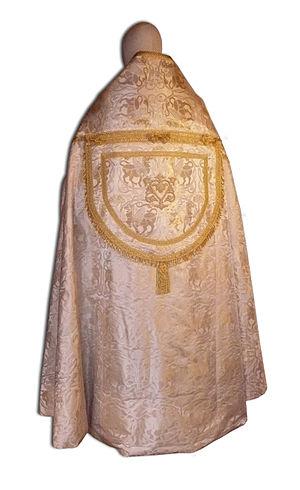
Les parements ou parements liturgiques ou la paramentique, sont l'ensemble des vêtements, coiffes, tentures et ornements utilisés dans les liturgies chrétiennes. On y inclut parfois l'orfèvrerie sacrée.